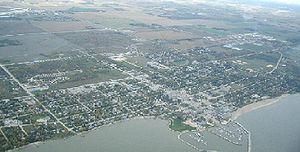
Gimli est une municipalité rurale du Manitoba, située sur la rive ouest du lac Winnipeg, au Canada, à environ 75 km au nord de la ville de Winnipeg. Elle compte près de 6 181 habitants.